No. 41 Squadron RAF

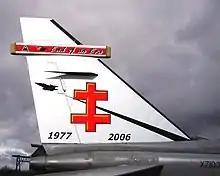

This gave 41 Squadron the curious distinction of being the last fighter squadron ever to be based at Biggin Hill. The departure of the unit marked the end of an era for the station in every sense of the word, as thereafter it was relegated to non-operational status, and only used by the London University Air Squadron.